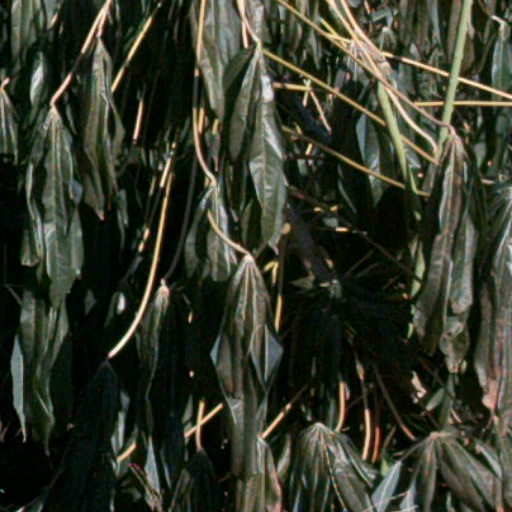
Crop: cassava